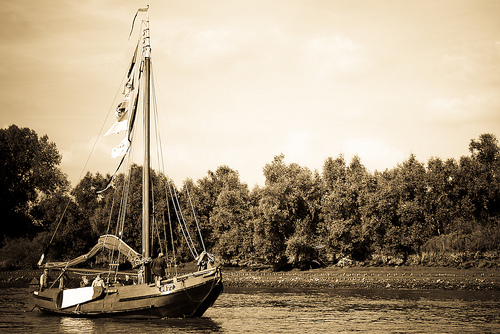
user: Given an image and a question. Answer the question in a short answer. Question: What river is this an image of? Short Answer:
assistant: mississippi